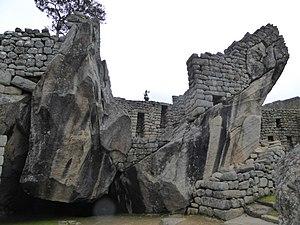
El cóndor pasa est d'abord une œuvre théâtrale musicale classée traditionnellement comme zarzuela, d'où est extrait l'air de la célèbre chanson du même nom.